Tom Shanklin

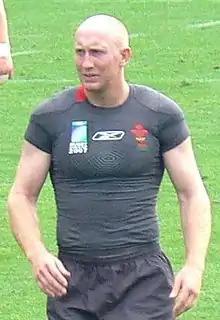
Shanklin in November 2007

Tomos George Llewellyn Shanklin (born 24 November 1979 in Harrow, London) is a former Welsh rugby union player who played outside centre for Cardiff Blues and Wales. He played club rugby for London Welsh and then Saracens, before joining Cardiff Blues in 2003.